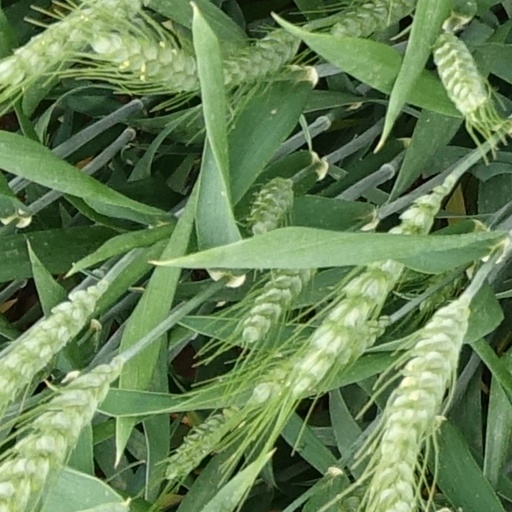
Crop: wheat